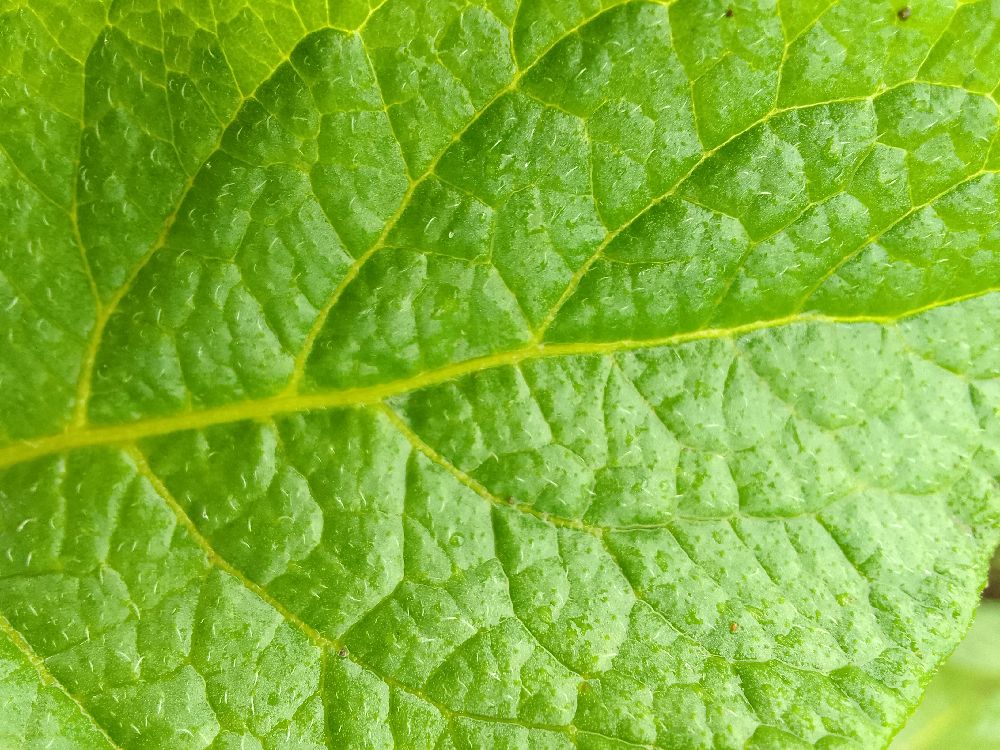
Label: Healthy